Tom Petty

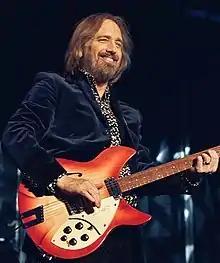
Petty performing in Denmark in 2012

Thomas Earl Petty (October 20, 1950October 2, 2017) was an American singer, songwriter, and guitarist. He was the leader and frontman of the rock bands Tom Petty and the Heartbreakers and Mudcrutch and a member of the late 1980s supergroup the Traveling Wilburys. He was also a successful solo artist.